Isabel Perón

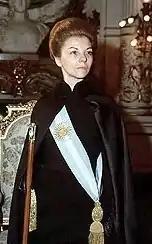
Isabel Perón taking office as President of Argentina, 1974

Héctor José Cámpora was nominated by Perón's Justicialist Party to run in the March 1973 presidential elections on the FREJULI ticket (a Peronist-led alliance). Cámpora won, but it was generally understood that Juan Perón held the real power; a popular phrase at the time was ""Cámpora al gobierno, Perón al poder"" (Cámpora in government, Perón in power). Later that year, Perón returned to Argentina, and Cámpora resigned to allow Perón to run for president. He chose Isabel as his nominee for the Vice Presidency to mollify feuding Peronist factions, as these could agree on no other running mate. His return from exile was marked by a growing rift between the right and left wings of the Peronist movement; while Cámpora represented the left wing, López Rega represented the right wing. The latter was, moreover, supported by the CGT labor federation leadership and Isabel herself, and this faction became known by the left as the "entorno" ('entourage') due to the inner-circle status Perón afforded them. Juan Perón had long been inimical to the left, but cultivated their support while he was in exile. His sympathies ended, however, after the assassination of CGT leader José Ignacio Rucci by the leftist Montoneros in September.